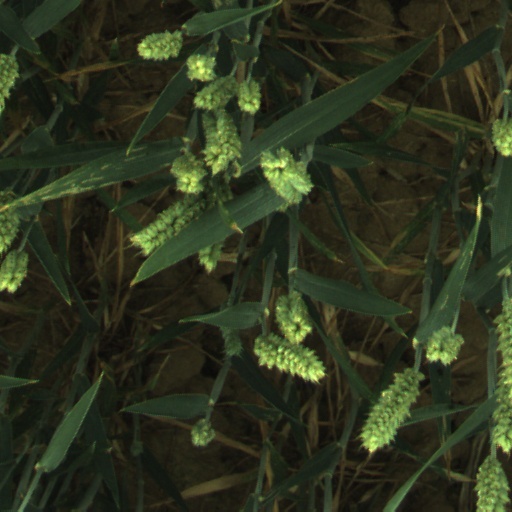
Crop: wheat